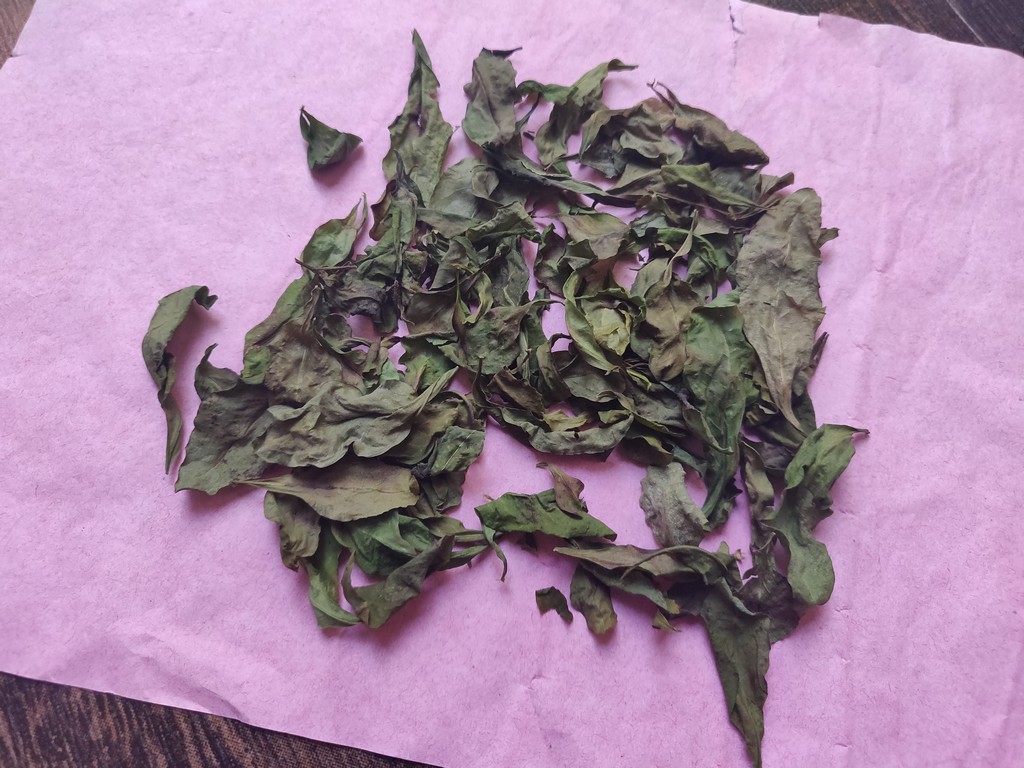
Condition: Dried
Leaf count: multiple
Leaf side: unknown